Cupcake

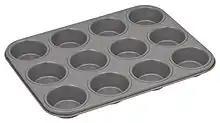
A cupcake pan, made of tinned steel

A standard cupcake uses the same basic ingredients as standard-sized cakes: butter, sugar, eggs, and flour. Nearly any recipe that is suitable for a layer cake can be used to bake cupcakes. The cake batter used for cupcakes may be flavored or have other ingredients stirred in, such as raisins, berries, nuts, or chocolate chips.